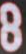
Number: 8